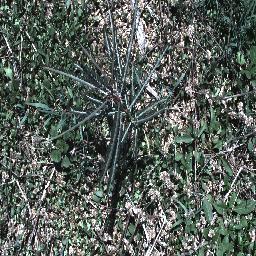
Label: parkinsonia